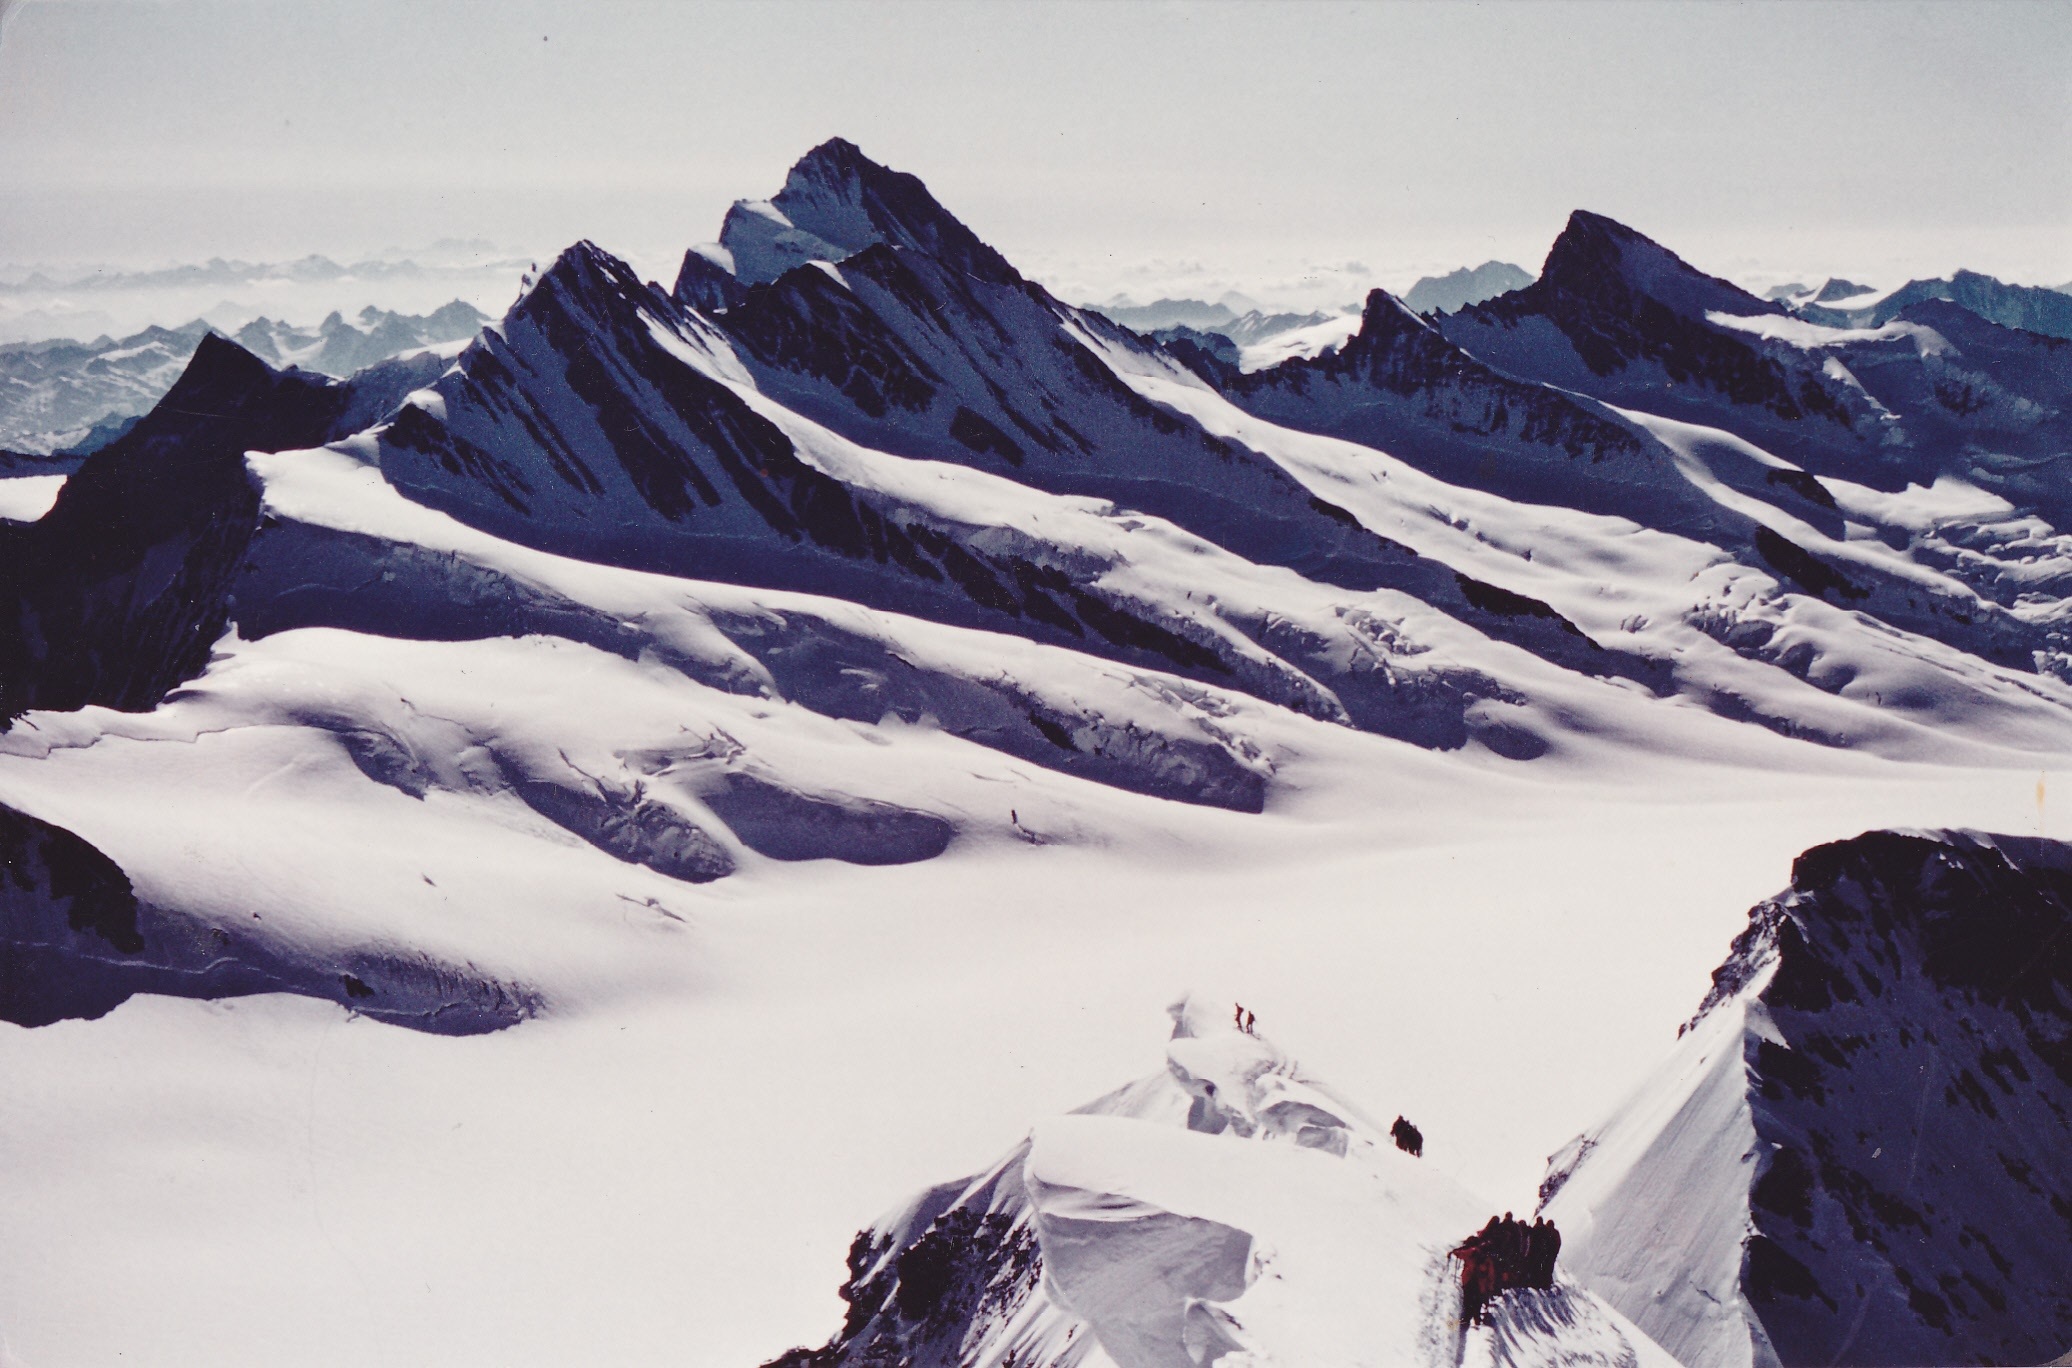
mountain, snow, winter, view, mountain range, glacier, weather, monk, alpine, arctic, season, ridge, summit, mountaineering, winter sport, mountaineer, mountains, alps, icy, switzerland, piste, high mountains, landform, ski touring, high altitude mountain tour, series 4000, ski mountaineering, mountainous landforms, glacial landform, geological phenomenon